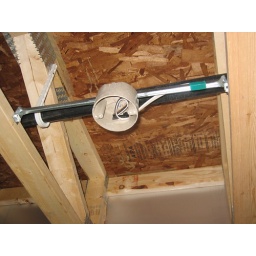
above kitchen sink